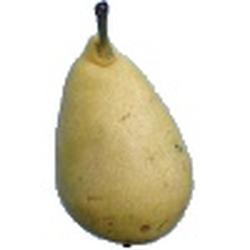
Label: Pear